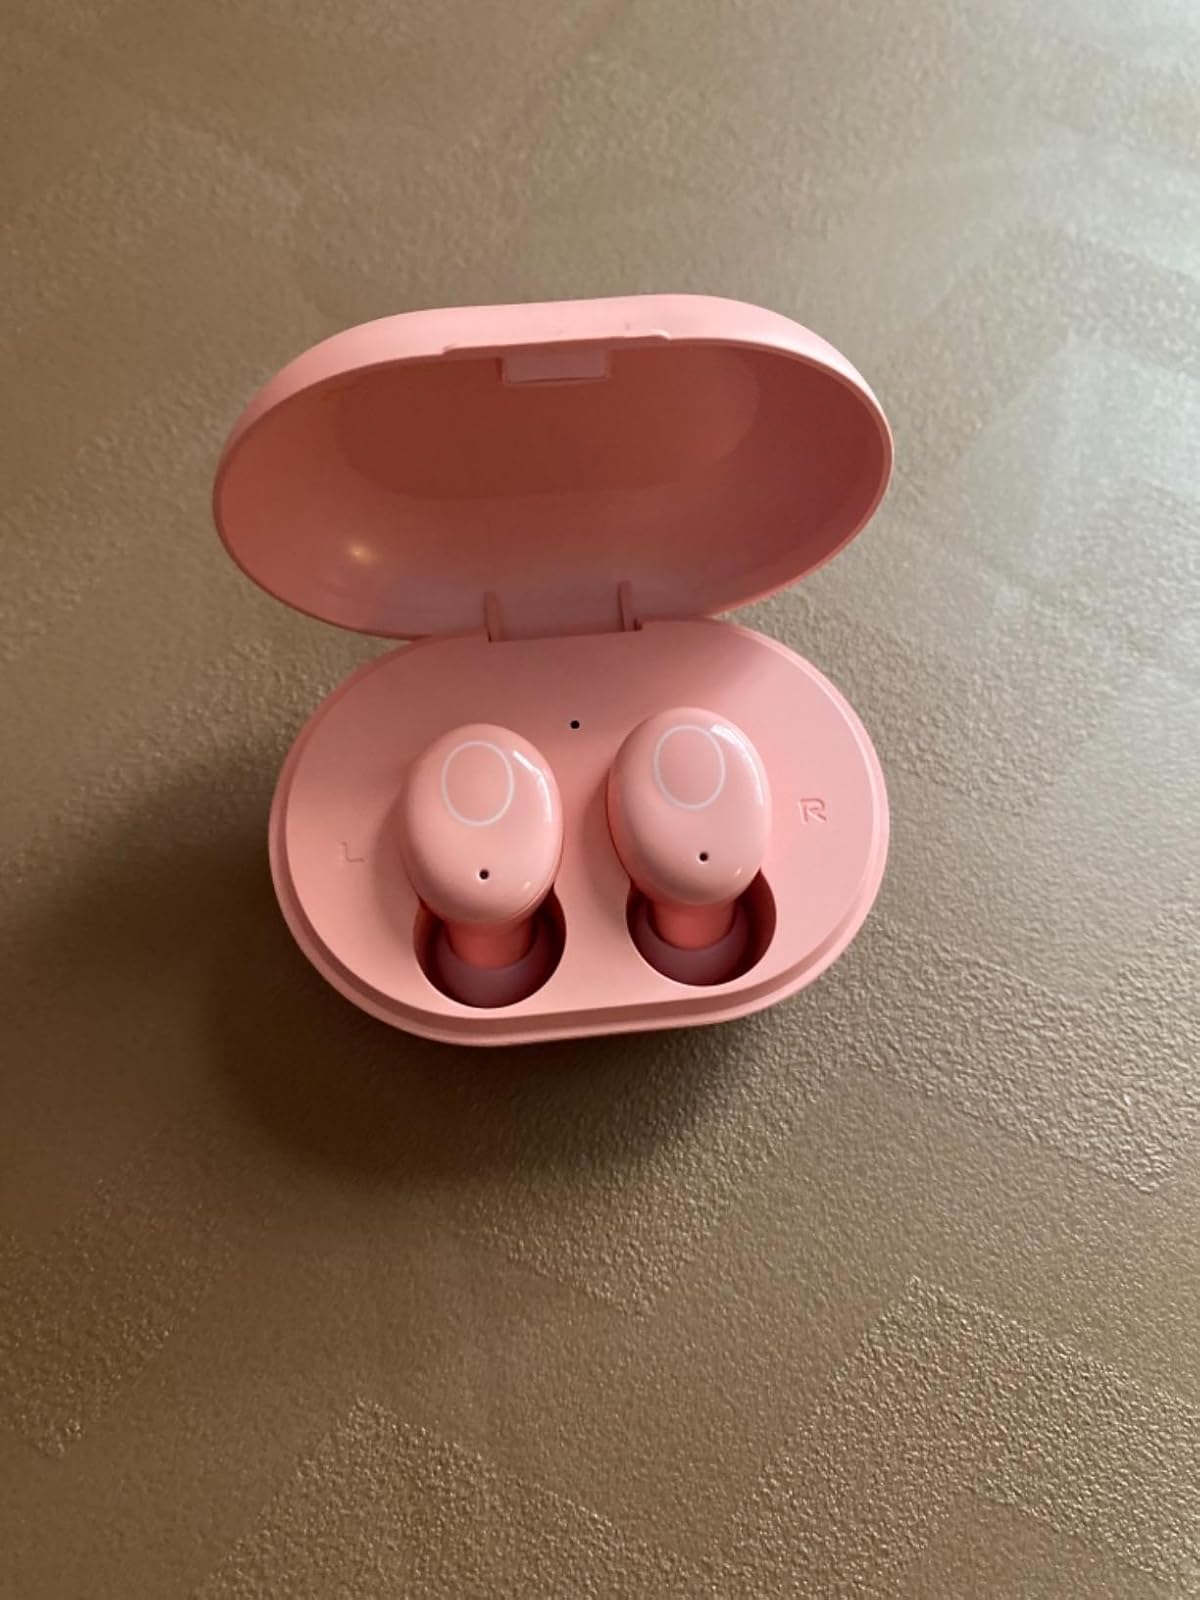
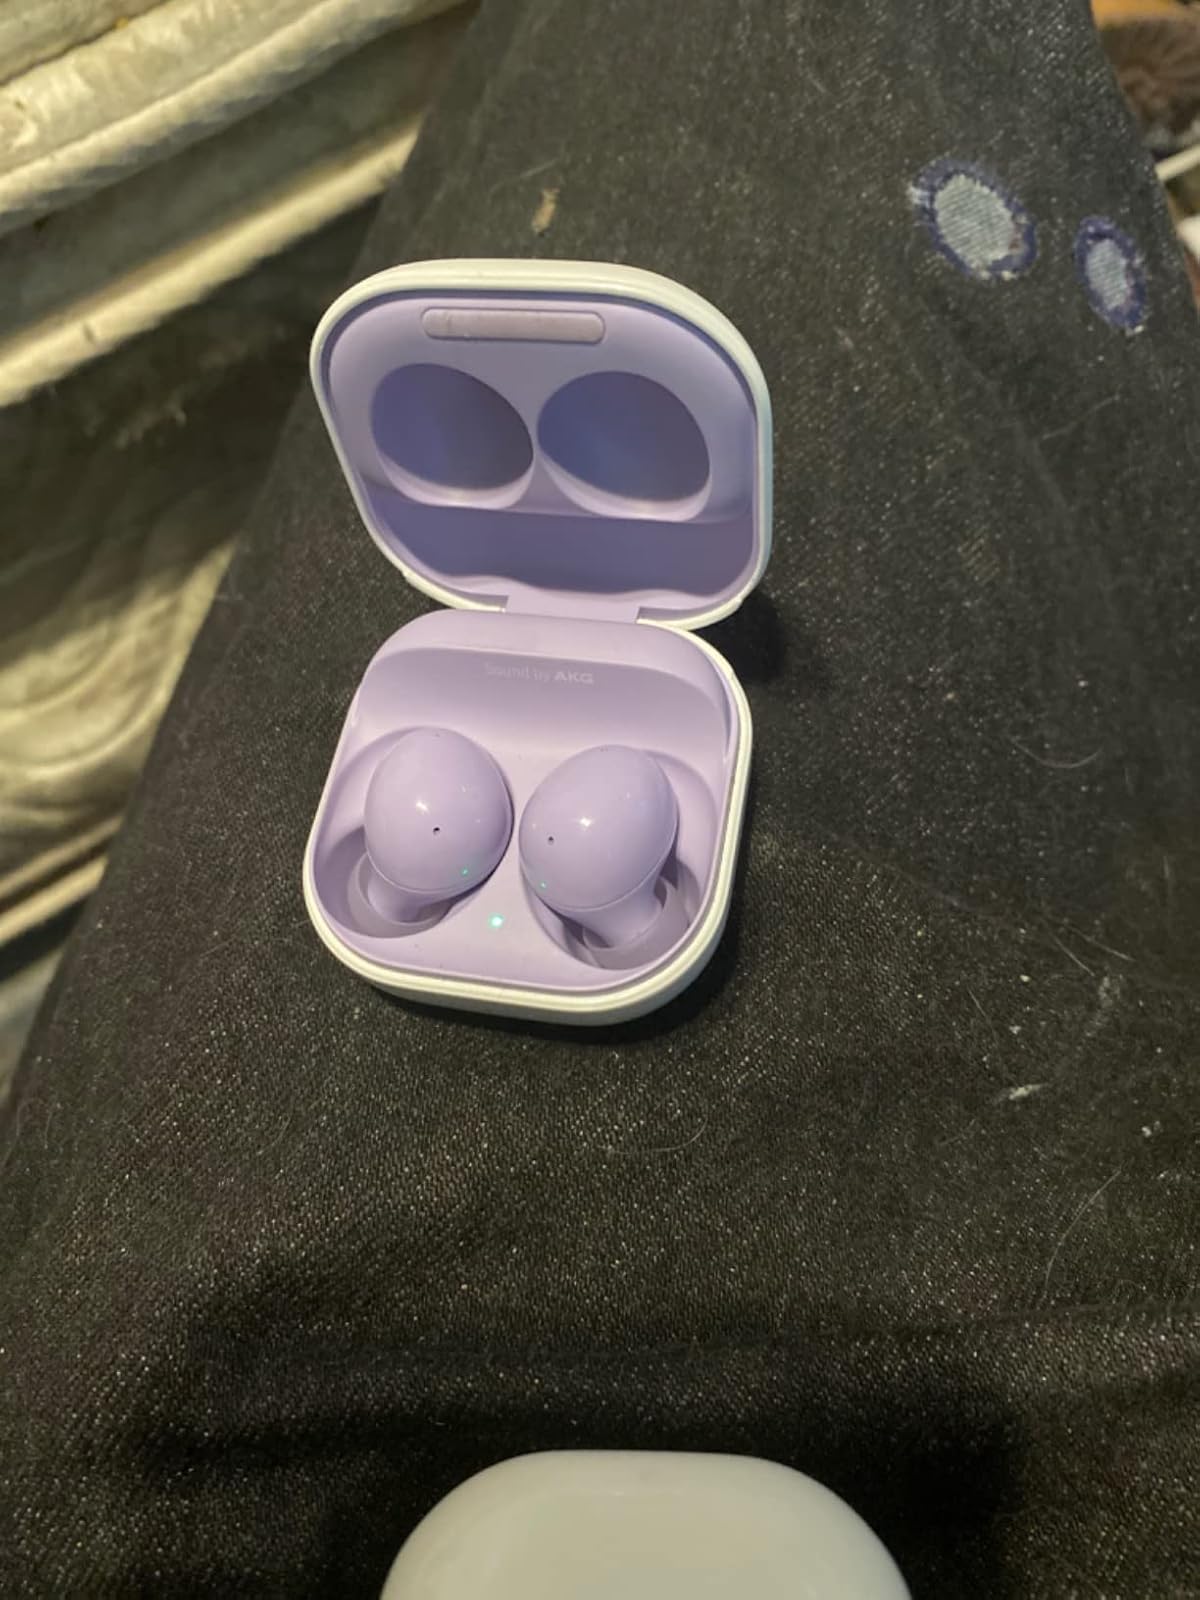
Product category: earbuds
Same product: no